Life-like cellular automaton

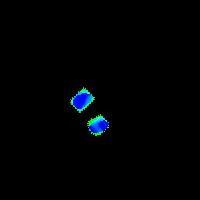
Chaotic diamonds in the Diamoeba (B35678/S5678) rule

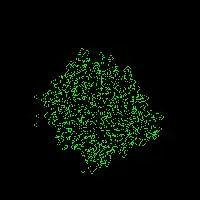
Exploding chaos in the Seeds (B2/S) rule

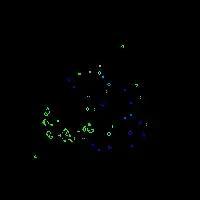
Conway's Game of Life (B3/S23)

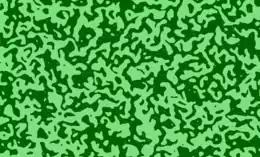
Anneal (B4678/S35678)

There are 2 = 262,144 possible rules, only a small fraction of which have been studied in any detail.